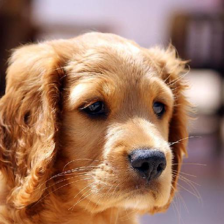
Label: animals